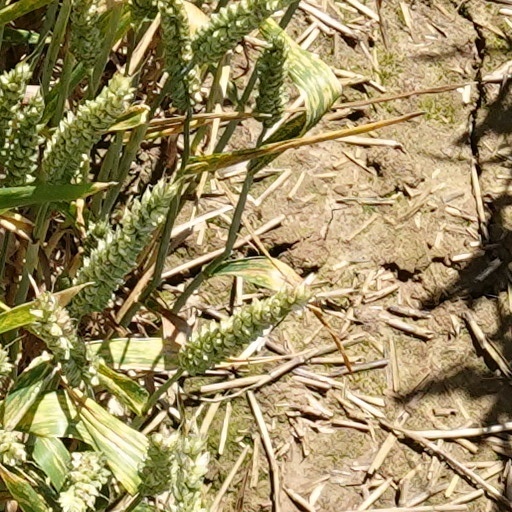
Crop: wheat